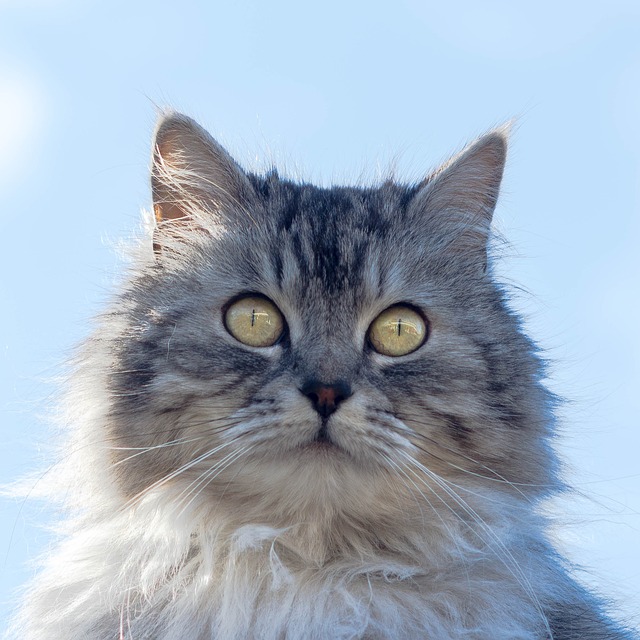
Label: cat